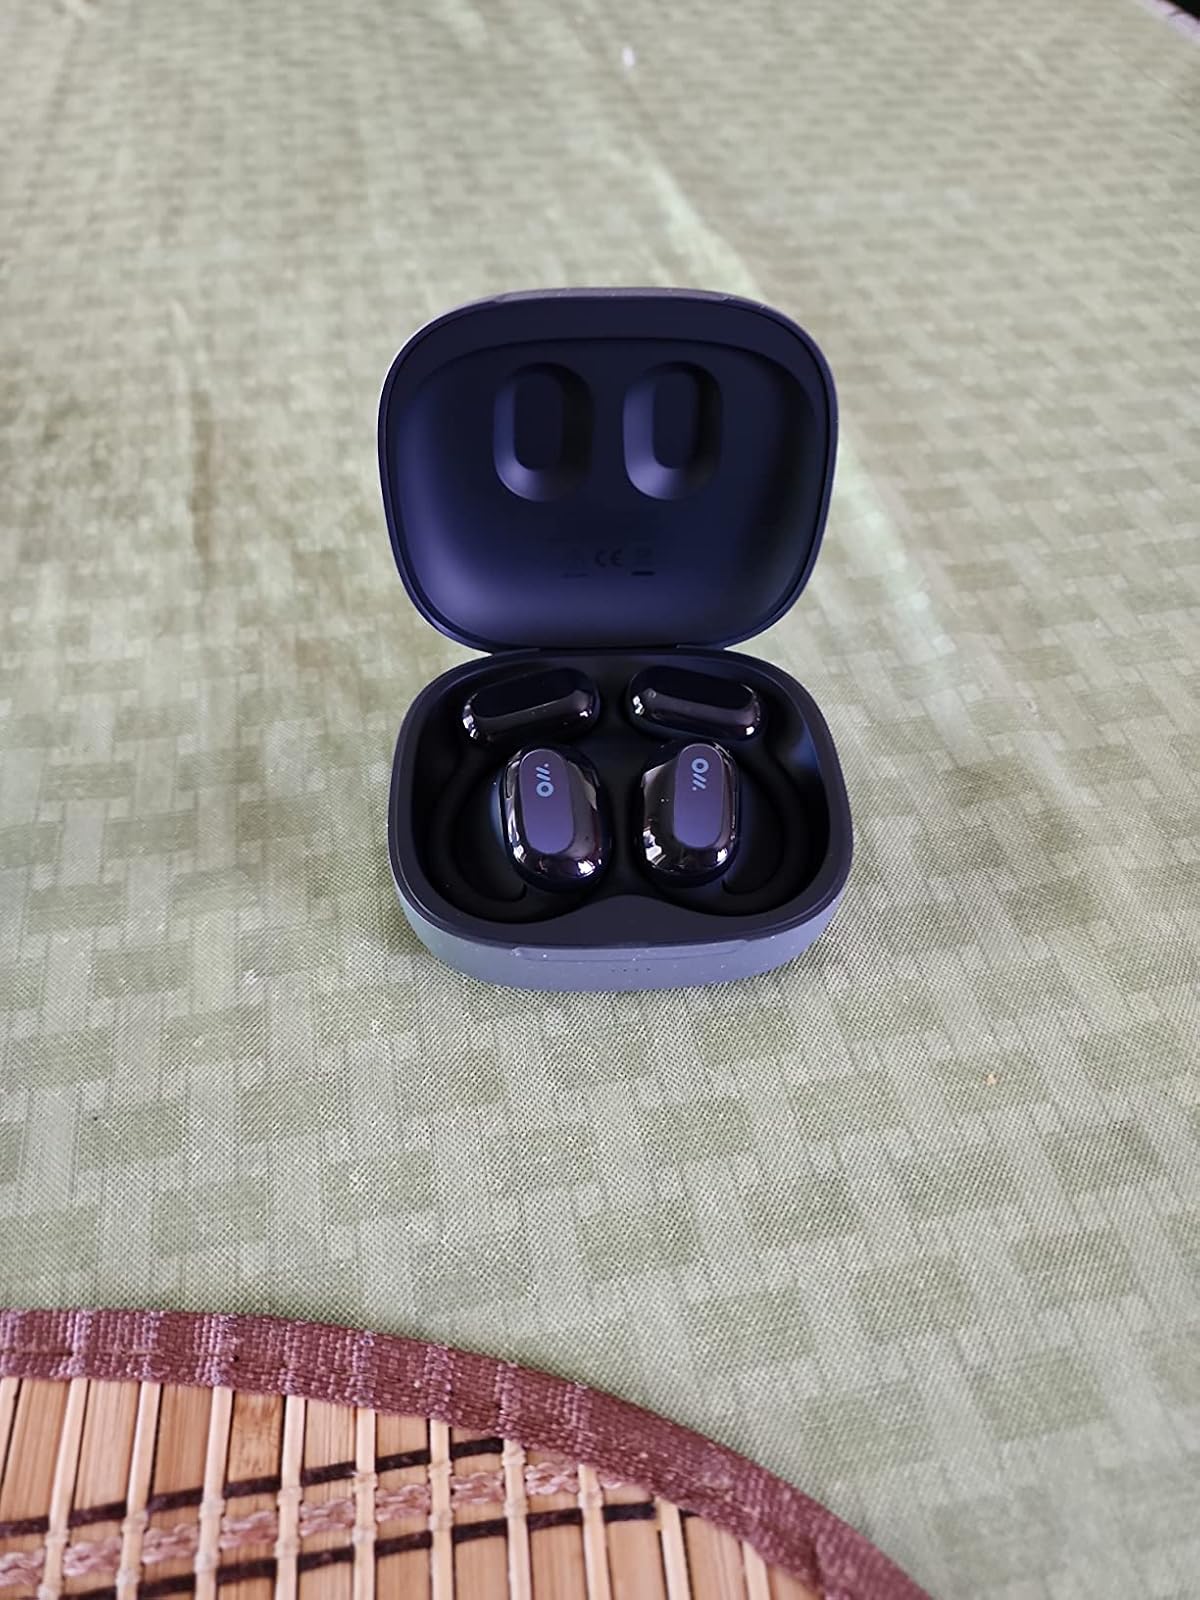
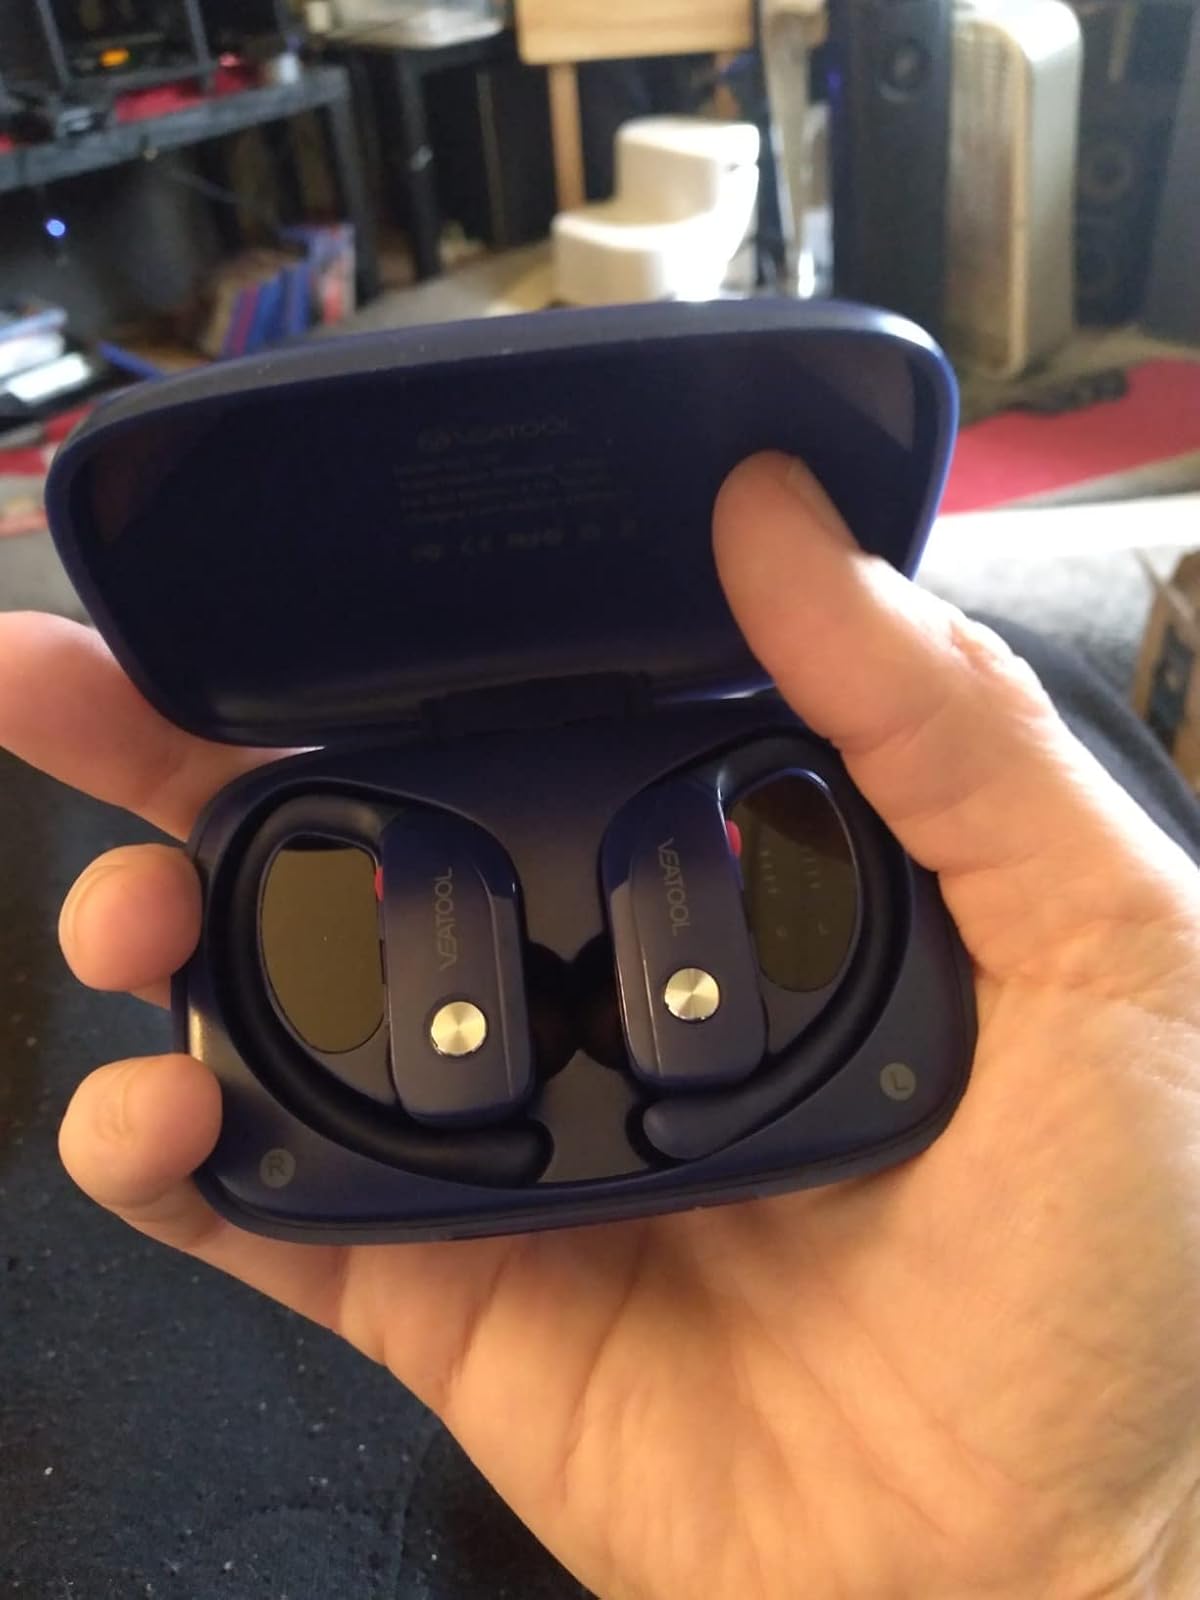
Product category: earbuds
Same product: no